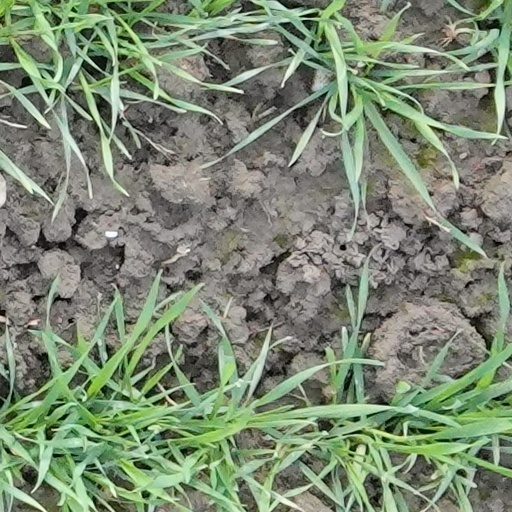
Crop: wheat